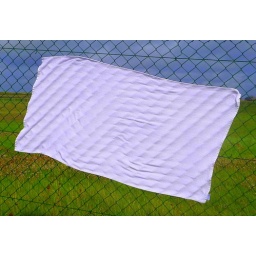
A towel is blown flat against a fence on a very windy day. Perfect for surfing!